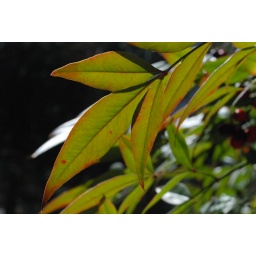
A plant with waxy green leaves with reddish margins in my backyard in northern Virginia.